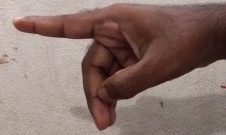
ASL sign: P